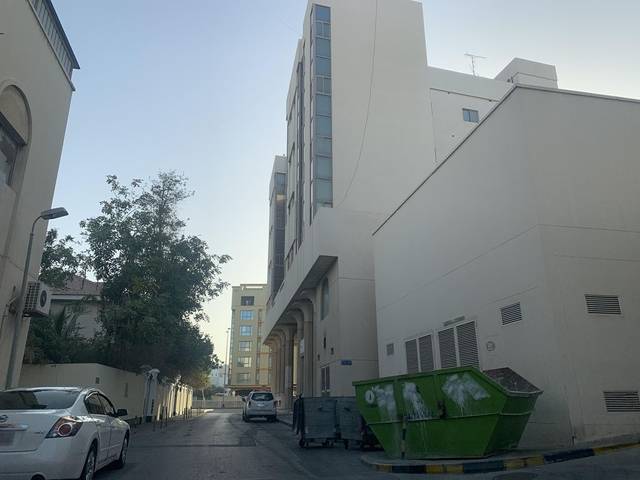
Region: Bahrain
Coordinates: 26.216, 50.588